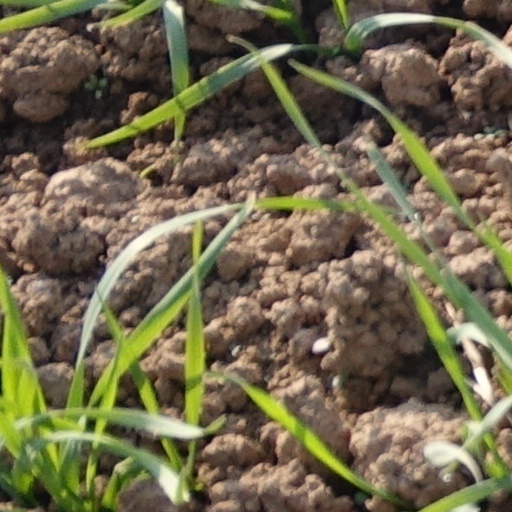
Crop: wheat